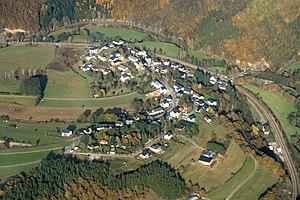
Vue aérienne de Draufelt, village de l'Oesling au Luxembourg. Lëtzebuergesch: Loftvue op Draufelt.